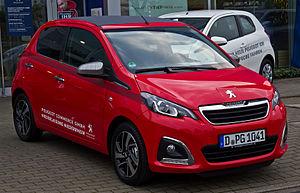
La Peugeot 108, est une citadine du constructeur automobile français Peugeot. Elle est présentée au salon international de l'automobile de Genève 2014. Sa commercialisation a commencé en juin 2014. Elle est construite en collaboration avec le constructeur japonais Toyota, dans l'usine TPCA de Kolin.